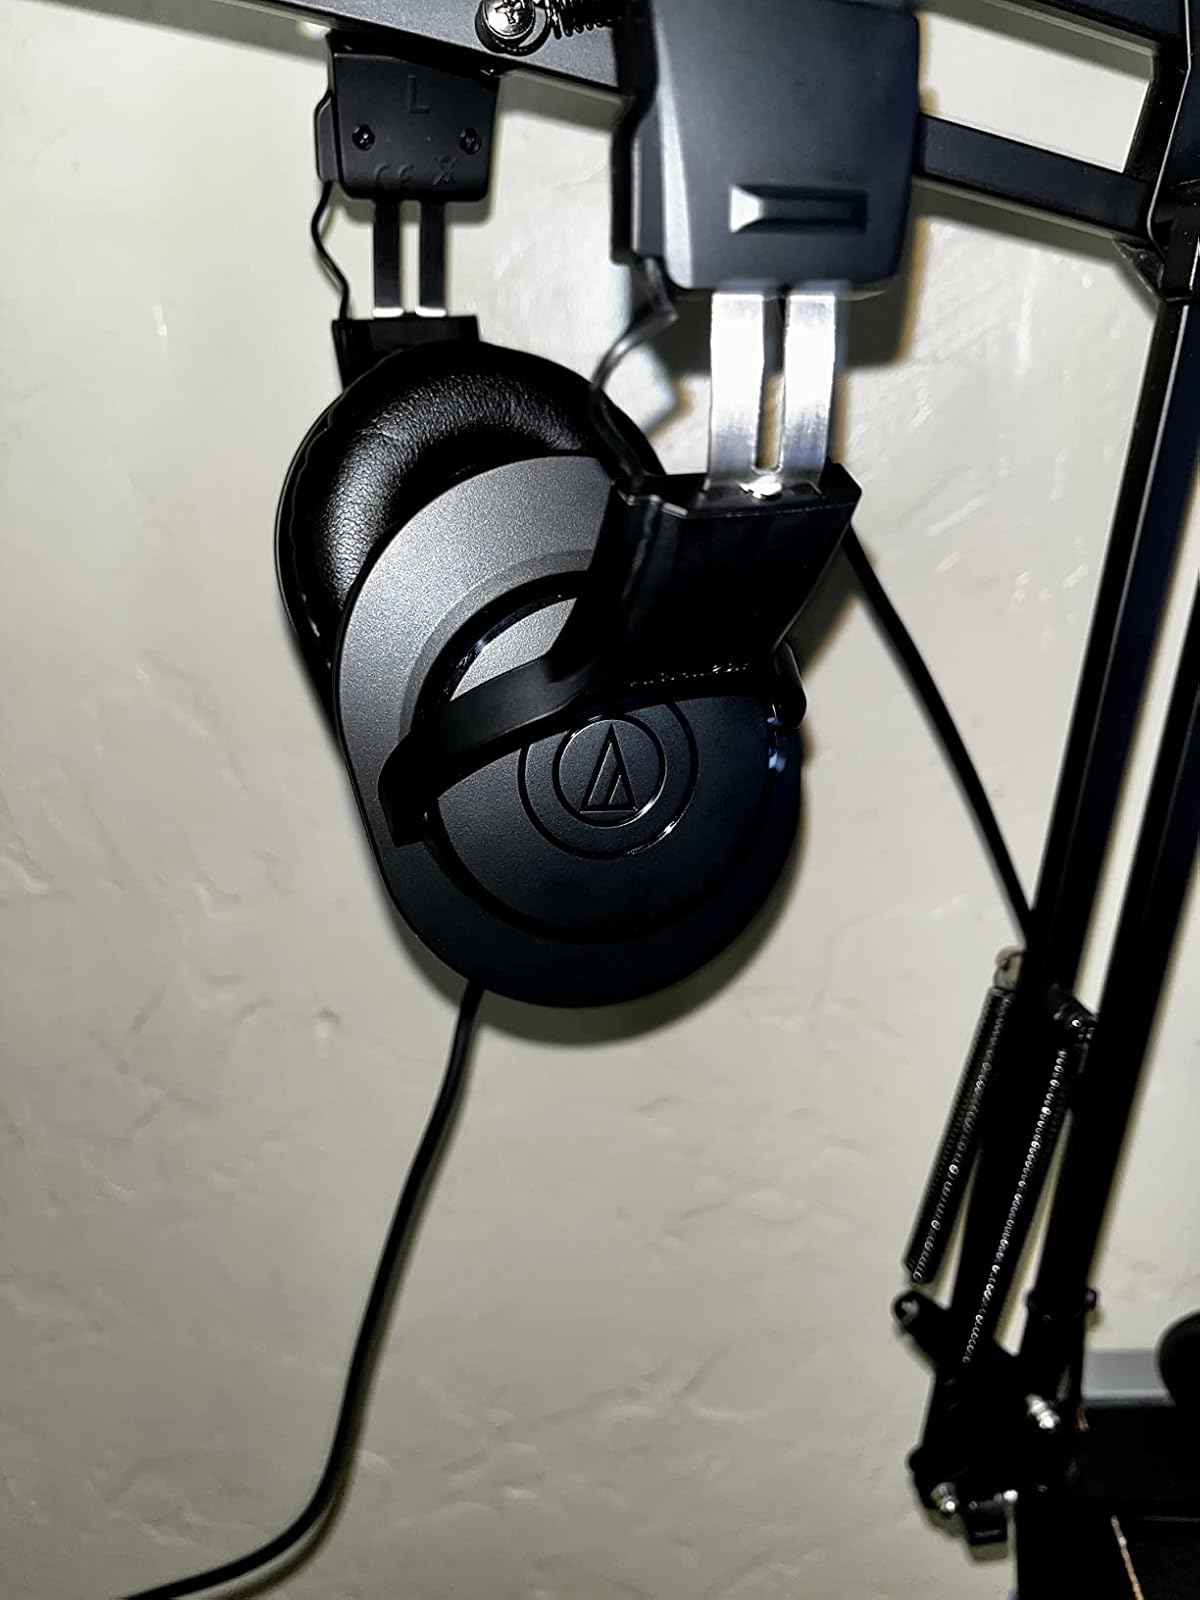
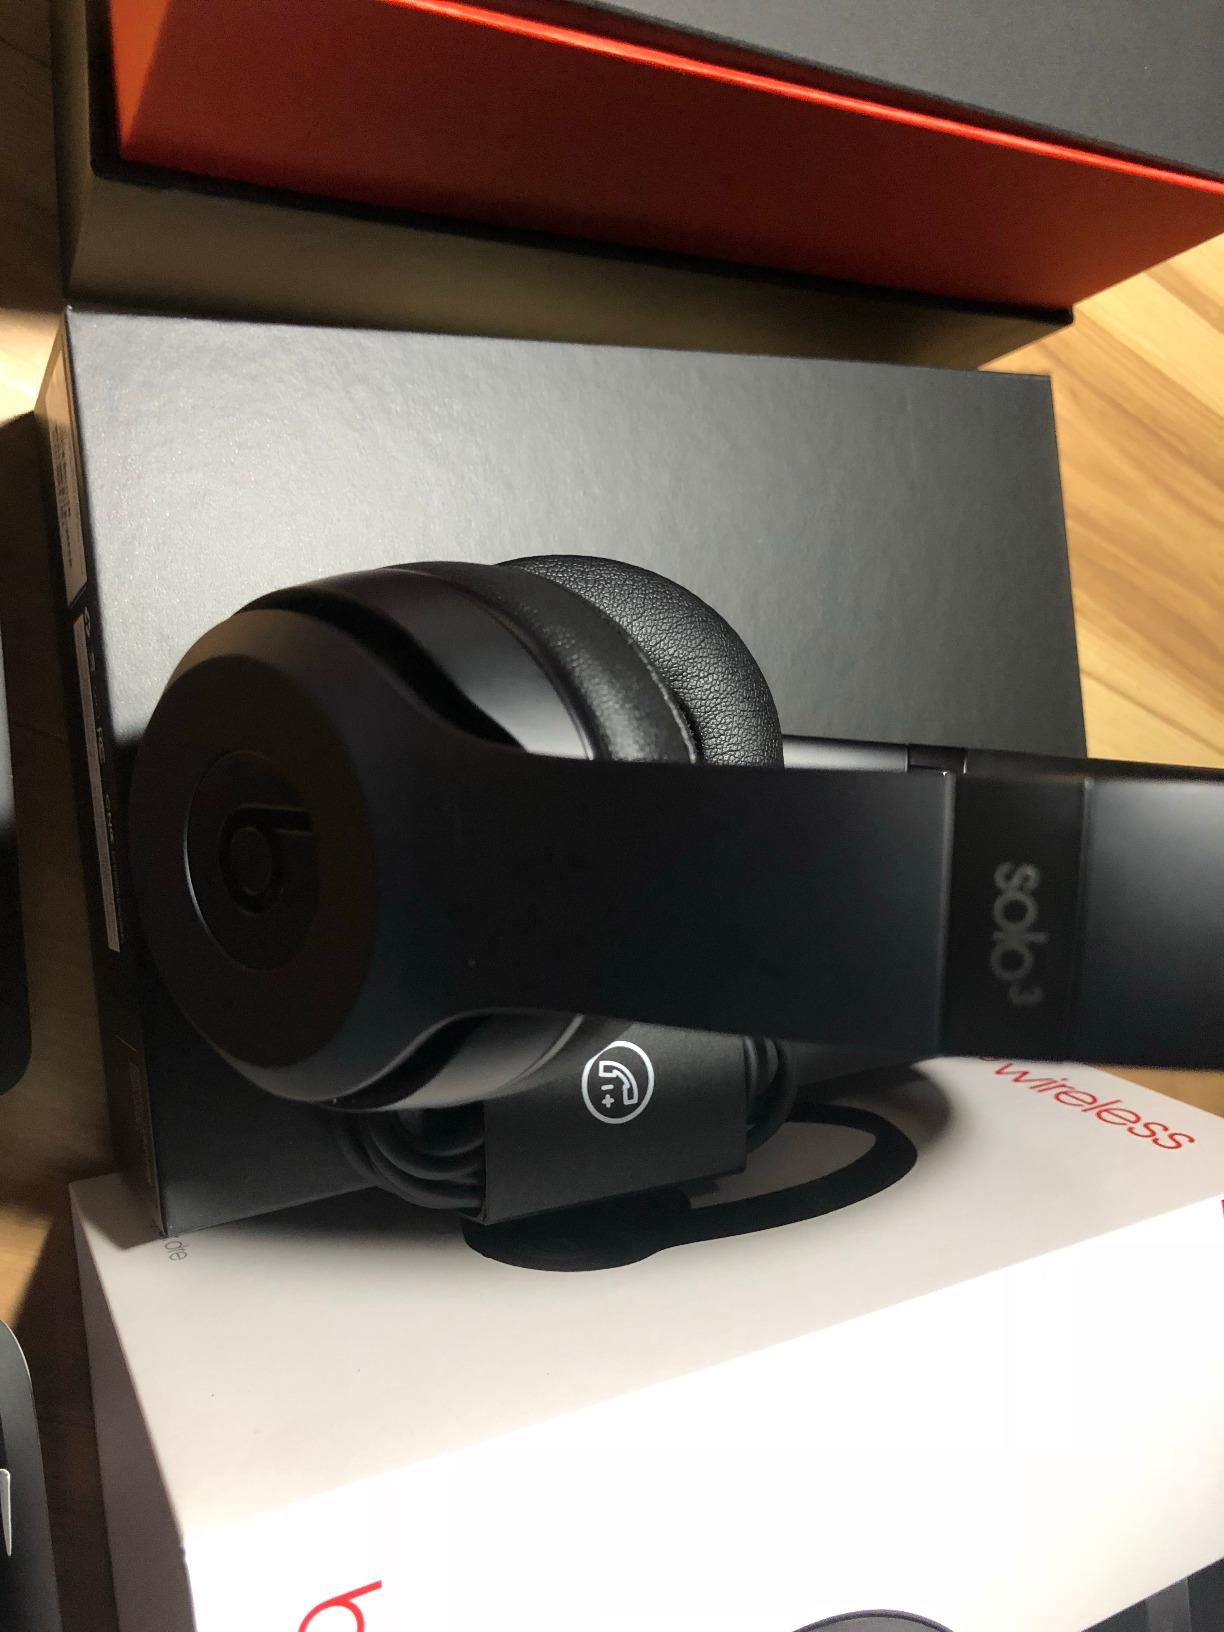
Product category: headphones
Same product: no